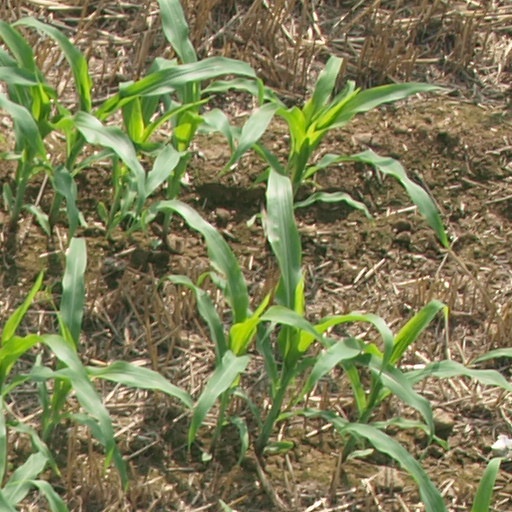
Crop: maize; corn